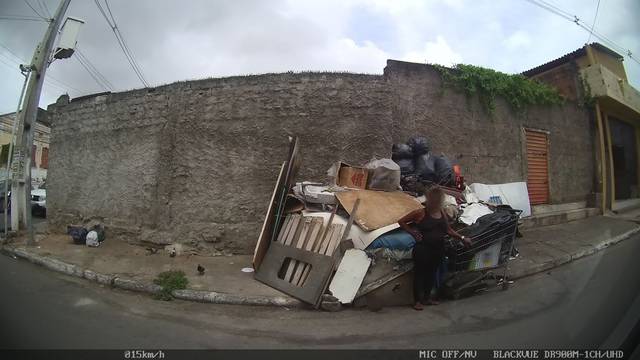
Region: Brazil
Coordinates: -9.662, -35.742